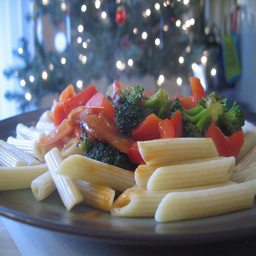
a plate near a christmas tree has pasta and broccoli
A plate of pasta and vegetables is sitting in front of a Christmas tree.
A plate filled with pasta covered in sauce.
A nice dinner of pasta, broccoli, and tomatoes is waiting for someone to eat it.
A dinner plate filled with pasta and vegetables.